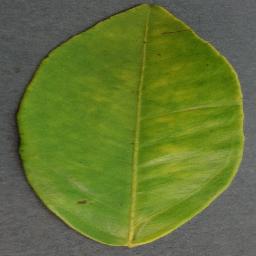
Label: Orange___Haunglongbing_(Citrus_greening)